FarmBot

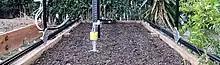
FarmBot prototype watering for the first time.

The FarmBot Genesis is able to plant over 30 different crops within the same area at the same time and is able to operate indoors, outdoors and in covered areas. It can perform almost all processes prior to harvesting including sowing, mechanical weed control and watering while accounting for factors such as age of the plant and local weather conditions.